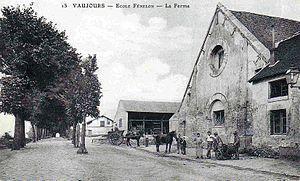
Vaujours (France) - Ecole Fénelon - La ferme vers 1900
Vaujours est une commune française située dans le département de la Seine-Saint-Denis en région Île-de-France.